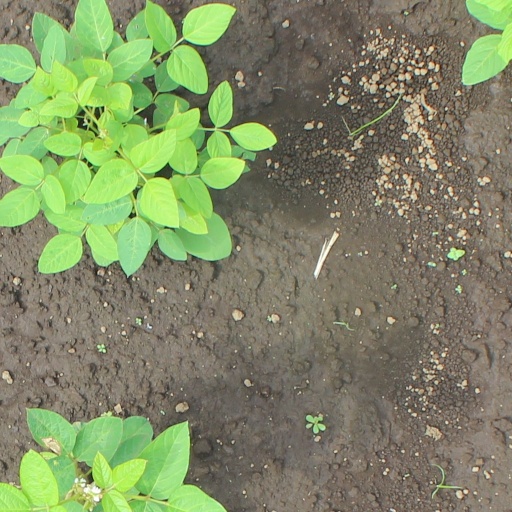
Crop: soybean